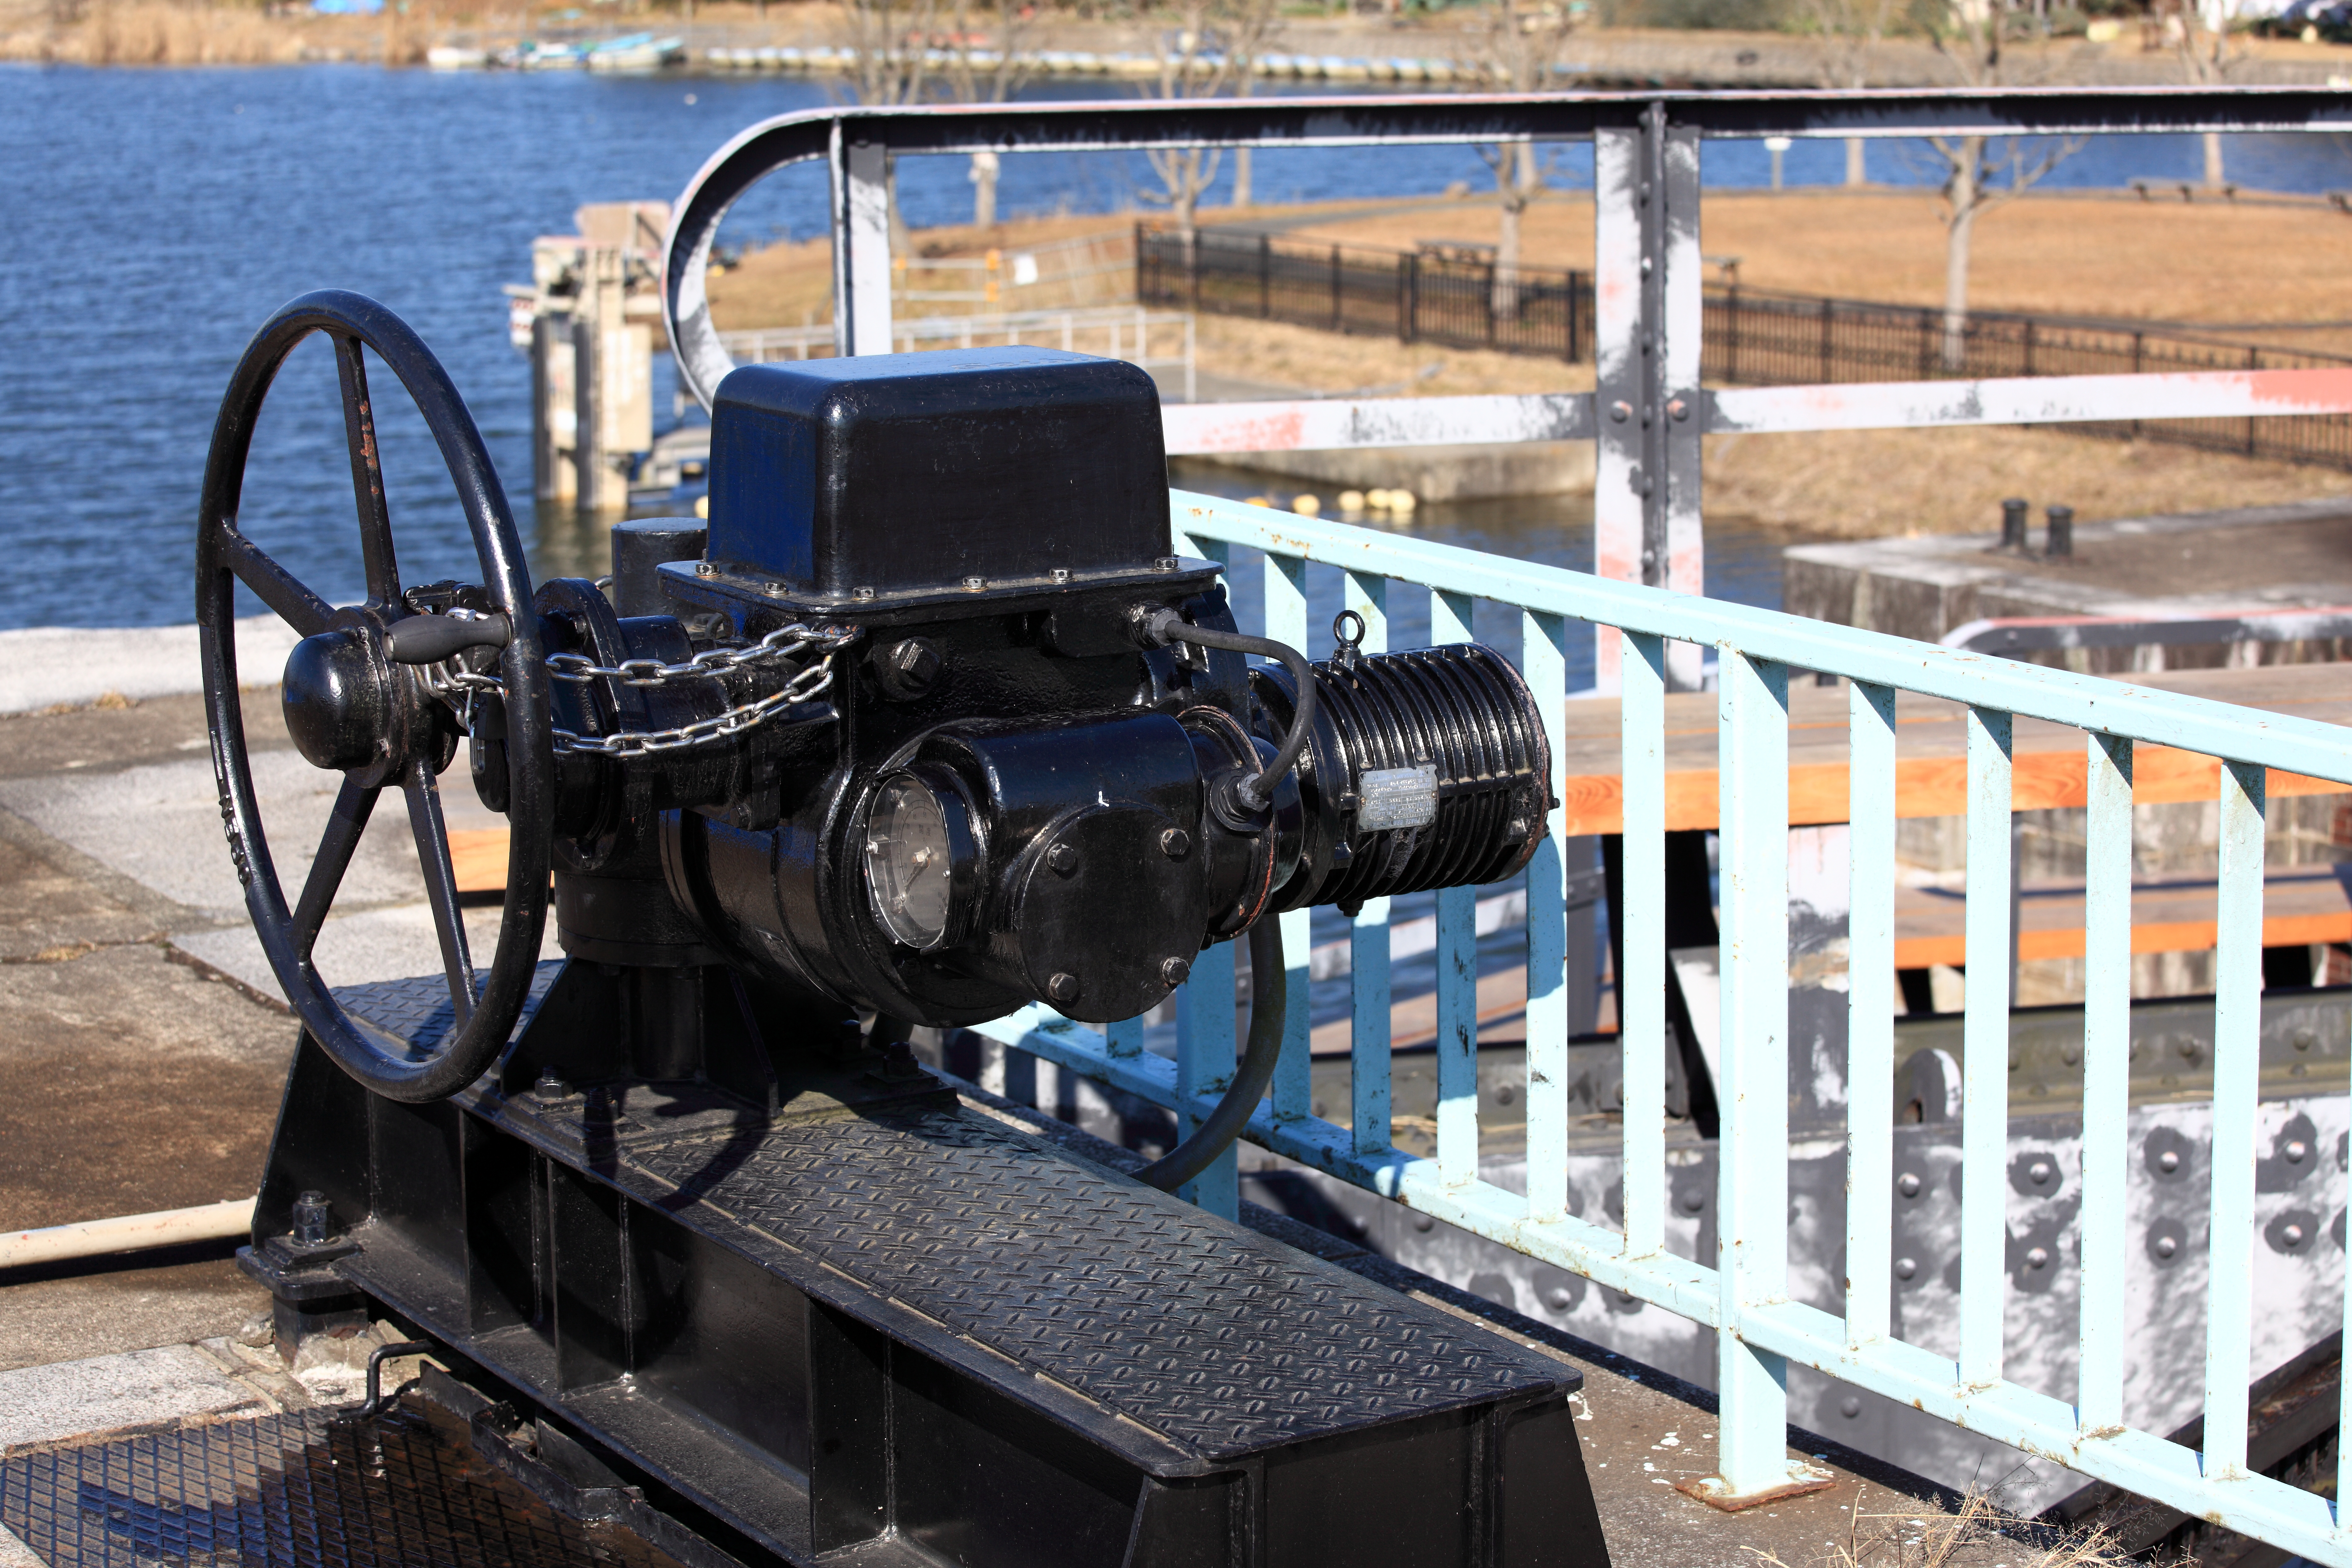
track, train, transport, high, vehicle, machine, public transport, locomotive, engine, 5d, steam engine, hires, locks, markii, hi, res, resolution, ibaraki, inashiki, yokotonekoumon, construction equipment